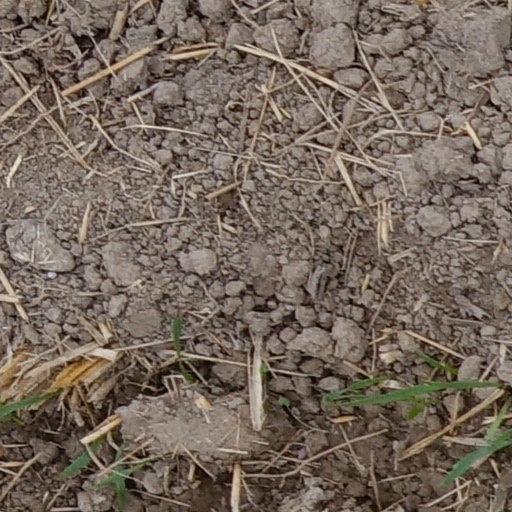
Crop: wheat